Sergey Lebedev (politician)

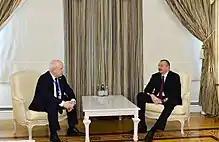
Lebedev with Ilham Aliyev.

On 5 October 2007, Lebedev was elected the Executive Secretary of the Commonwealth of Independent States and succeeded Vladimir Rushailo.